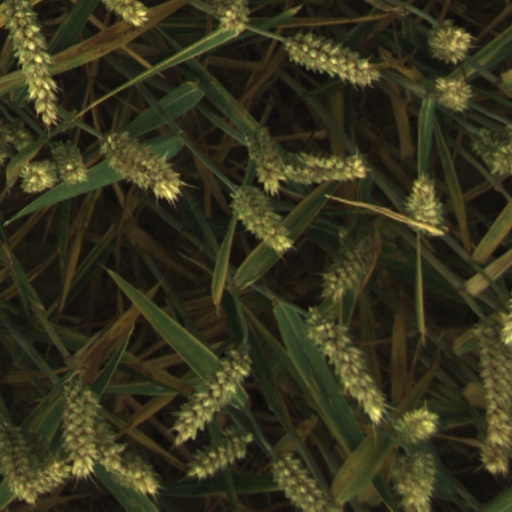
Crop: wheat